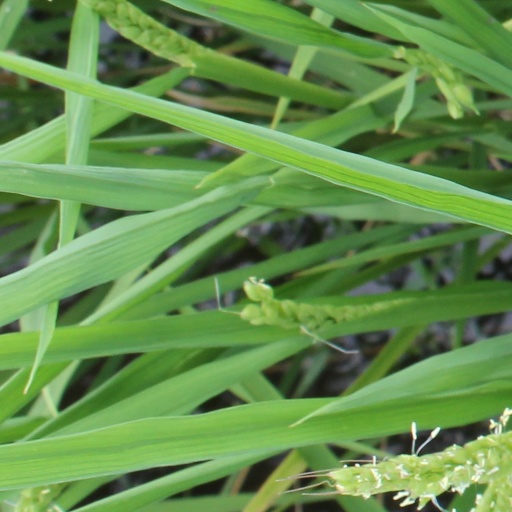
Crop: rice